Cinema of Canada

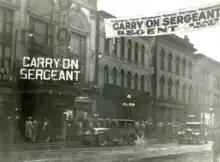
"Carry on, Sergeant!" was a major film production in the late 1920s. Its failure resulted in a decline of the Canadian film industry that it did not recover from until after World War II.

In 1914, "Canadian Animated Weekly" by Universal Pictures became one of the first newsreels in Canada. Ouimet, who was a pioneer for Canadian newsreels, created Specialty Film Import in 1915, as a distributor, but his newsreel and distribution companies were sold in 1923, and he unsuccessfully worked in the United States in the 1920s. At the peak of Ouimet's career 1.5 million Canadians were watching his newsreels twice per week. Domestic newsreel companies were unsuccessful after branches of American companies, Fox Canadian News and Canadian Kinograms, were established.